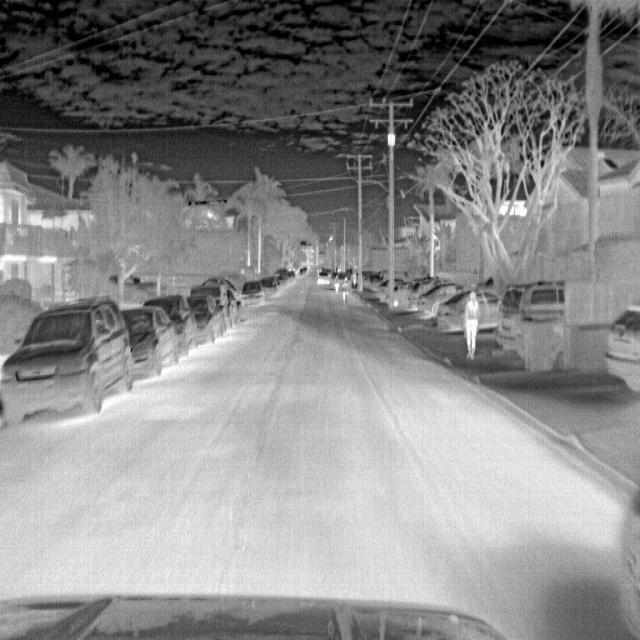
Detected objects:
label: person